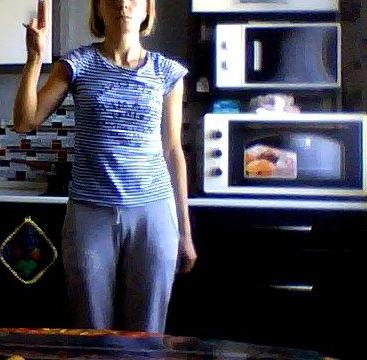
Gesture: no_gesture